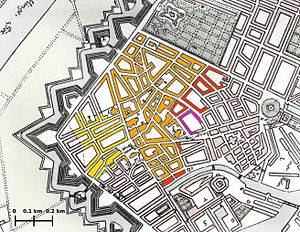
Københavns brand 1728 / Brandens forløb / Onsdag
Kort over ildens fremmarch. Lysegul angiver onsdag aften, gul onsdag ved midnat, orange torsdag ved midnat, rød fredag ved midnat og lilla lørdag.
Københavns brand 1728 var den største brand i Københavns historie. Den rasede ca. 60 timer fra onsdag aften den 20. oktober 1728 til lørdag morgen den 23. oktober og fortærede ca. 28% af byen. Branden er en væsentlig årsag til, at der ikke er mange spor af middelalderens København i nutiden. Københavns brand 1795 medvirkede også til det.